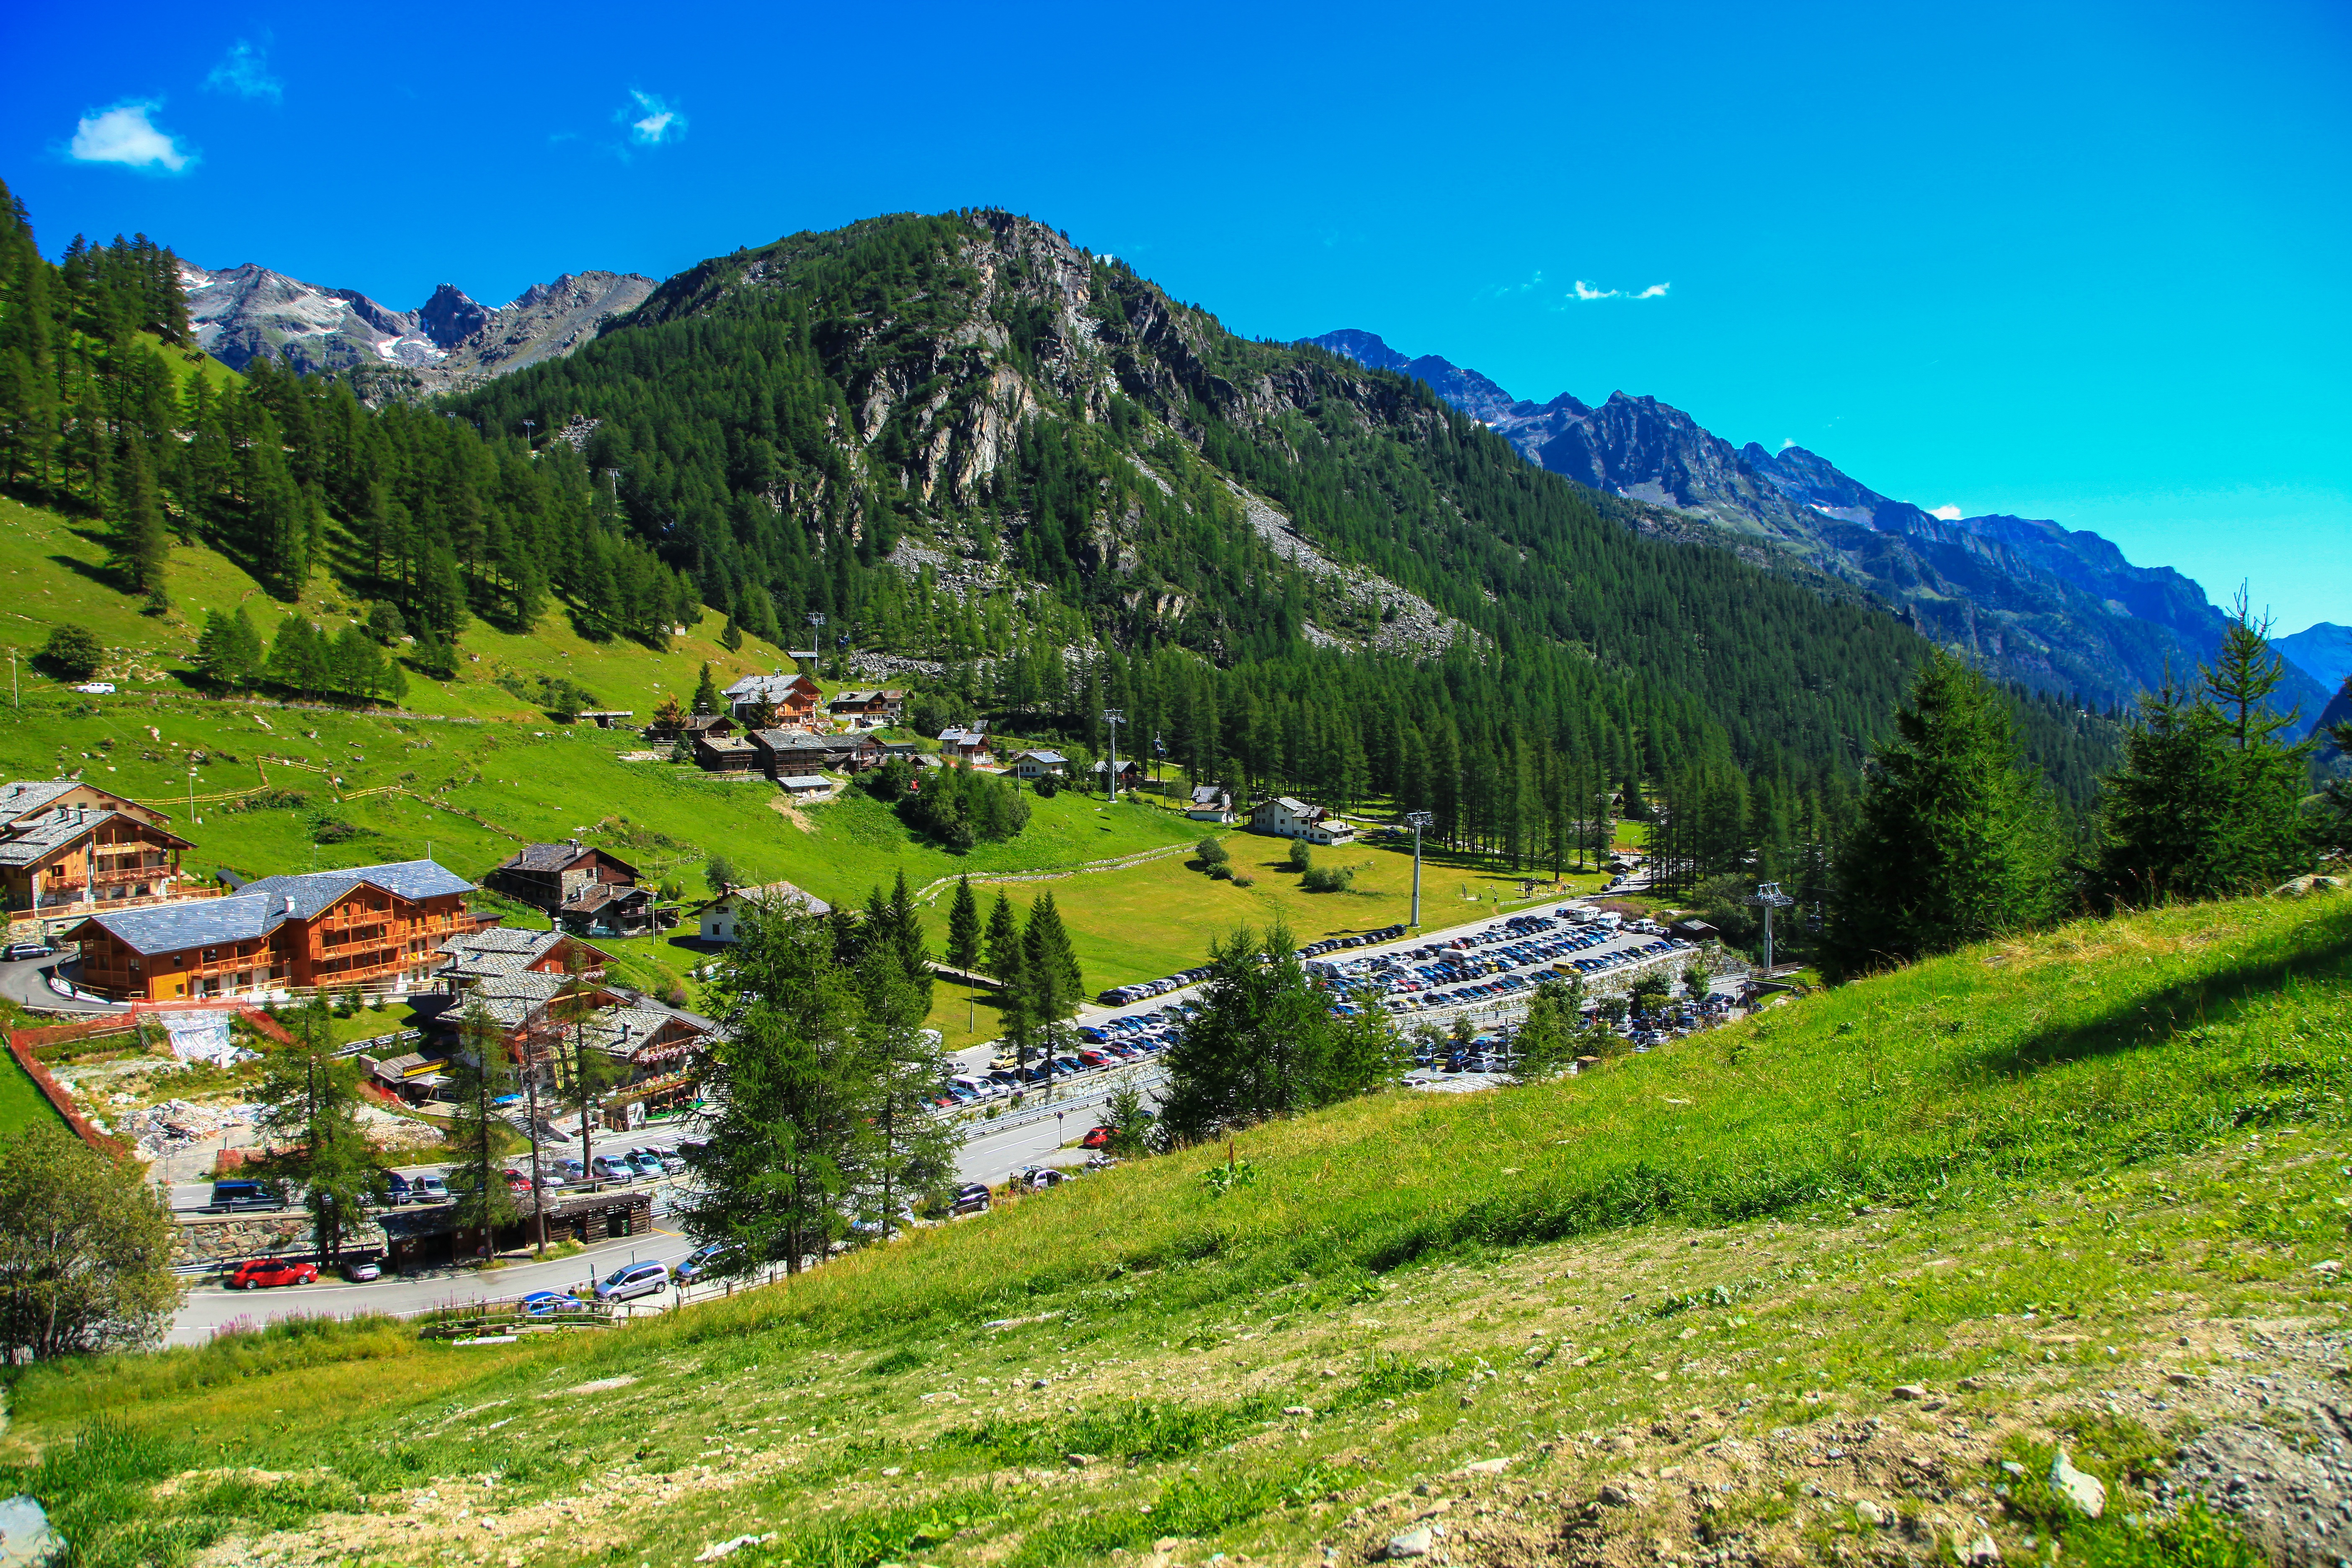
landscape, nature, wilderness, walking, mountain, sky, trail, meadow, hill, lake, valley, mountain range, summer, village, pasture, italy, tourism, highland, ridge, moutain, alps, grassland, plateau, alpes, fell, ecosystem, rural area, landform, mountain pass, geographical feature, mountainous landforms